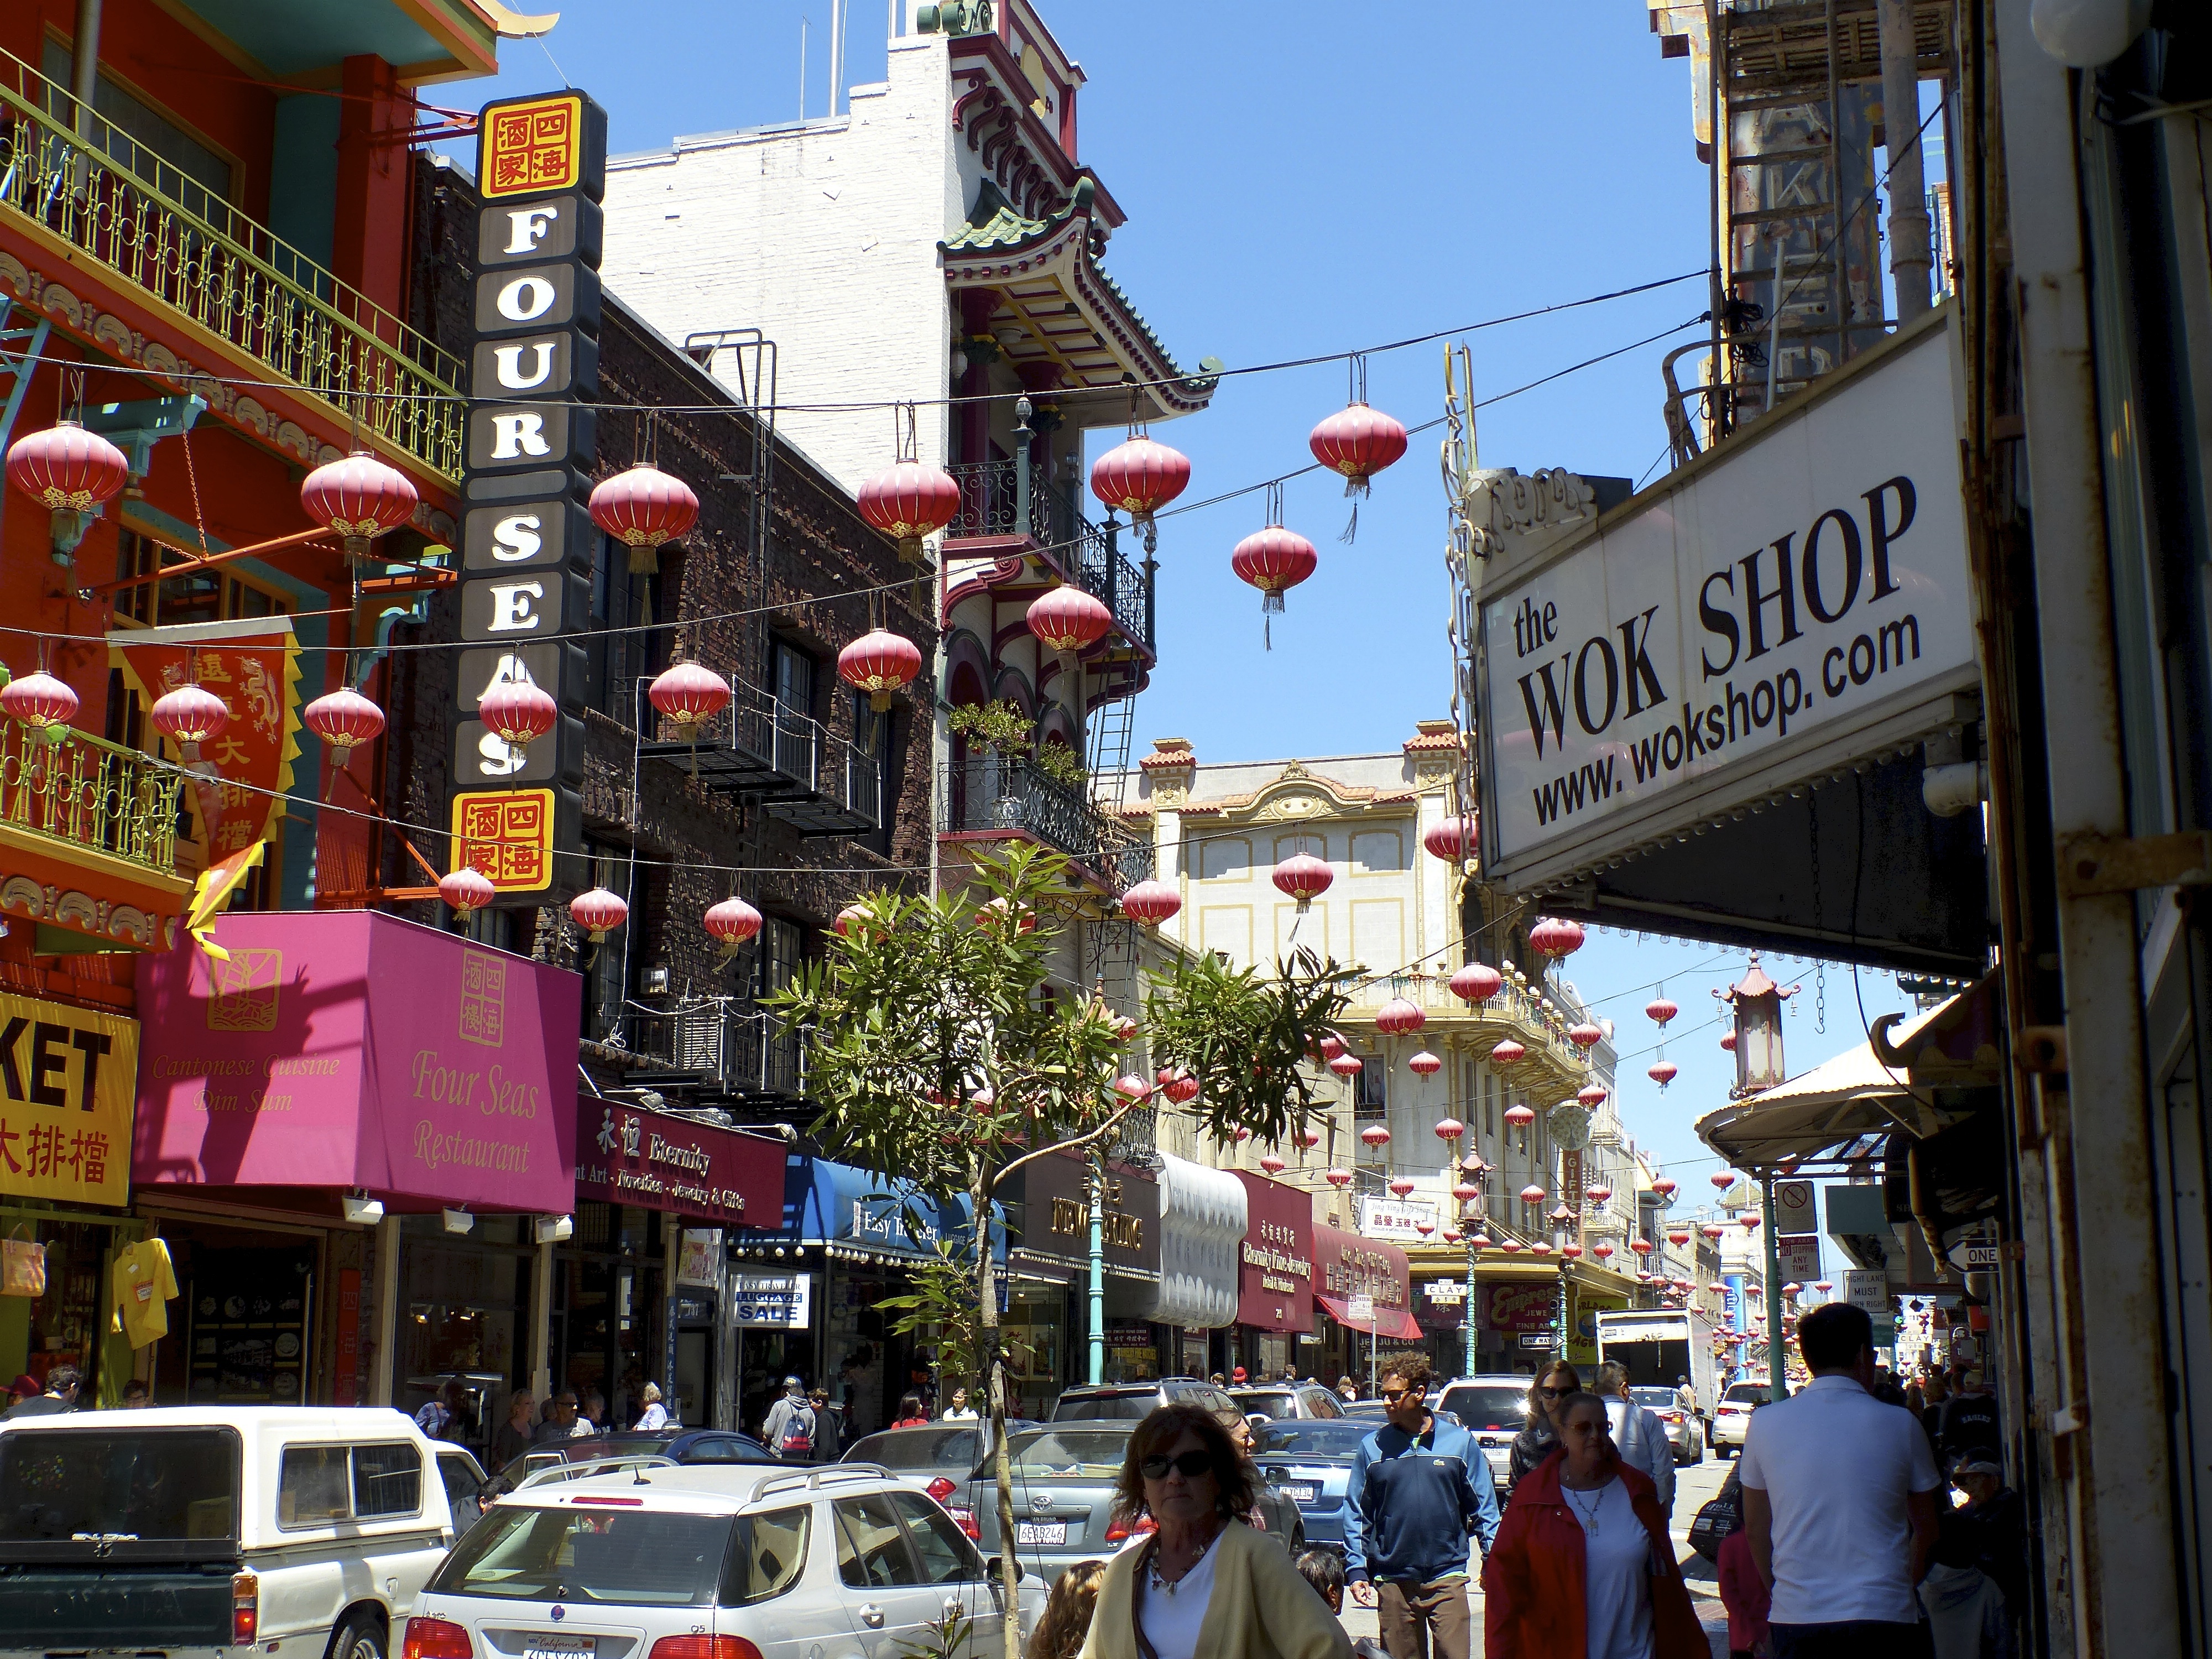
pedestrian, road, street, town, city, crowd, cityscape, downtown, vacation, travel, usa, market, shopping, tourism, california, sanfrancisco, infrastructure, chinatown, neighbourhood, urban area, human settlement